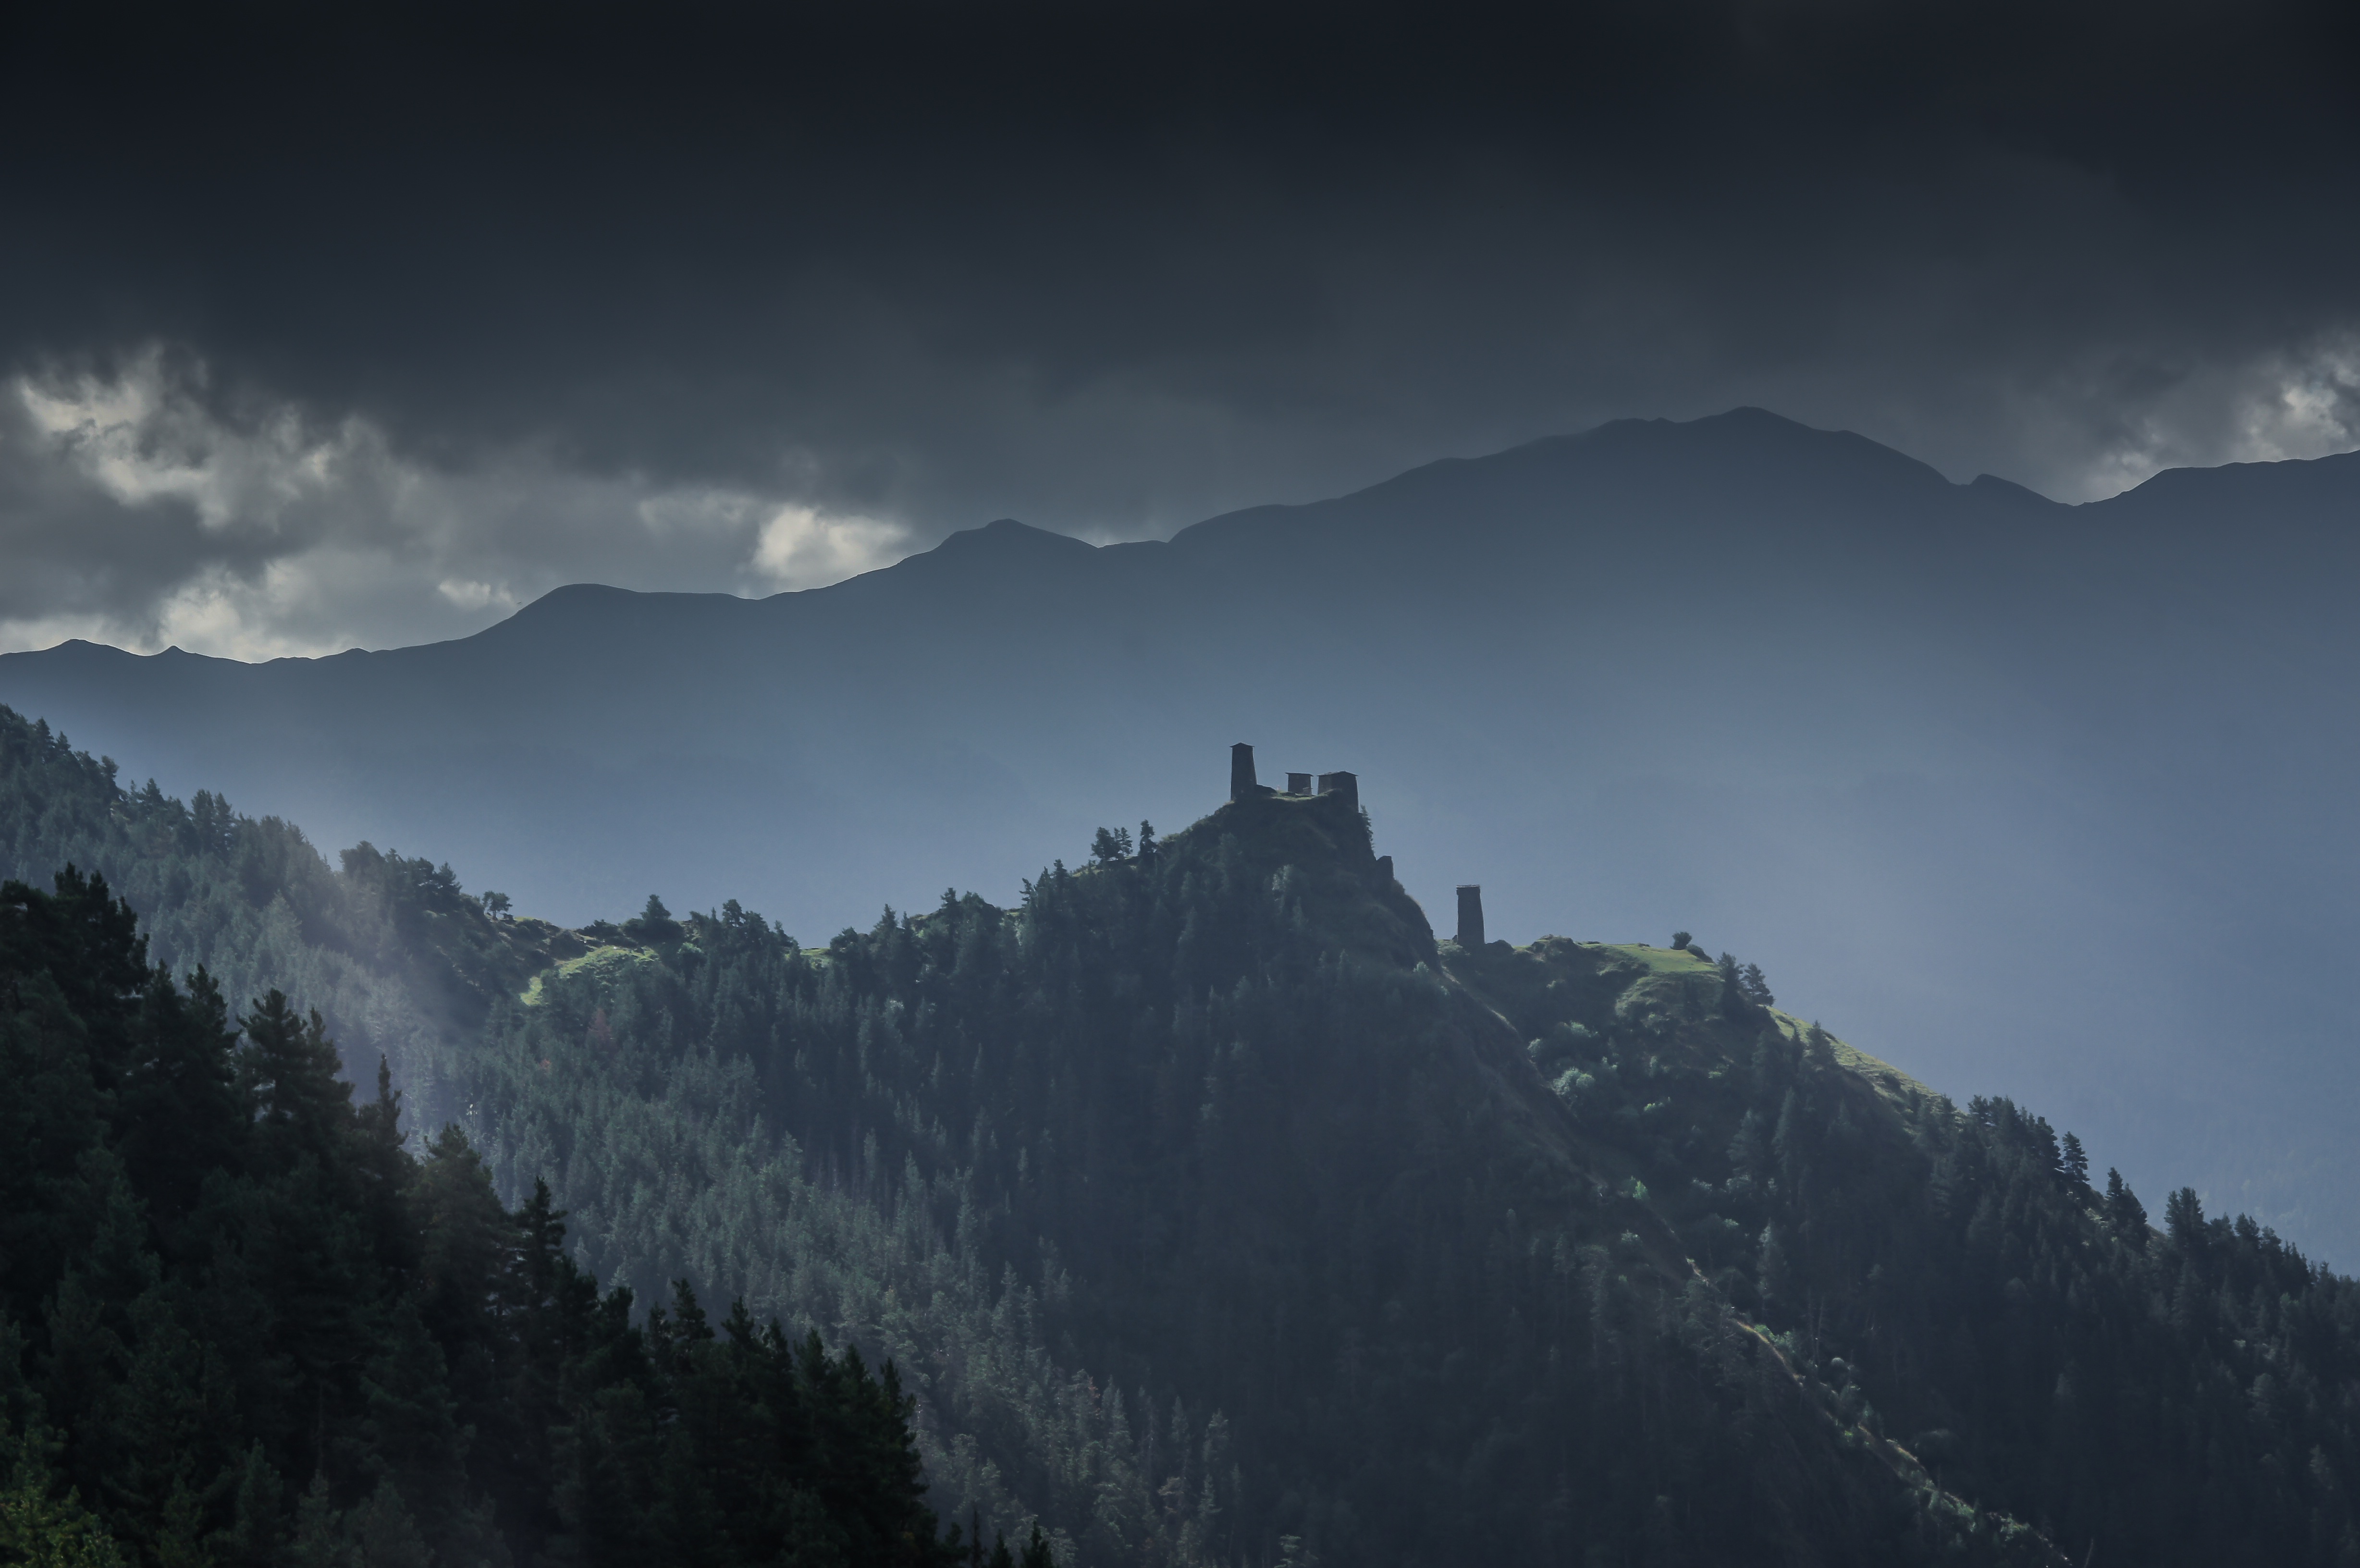
landscape, nature, outdoor, wilderness, mountain, snow, cloud, sky, mist, hiking, morning, dawn, mountain range, panorama, travel, panoramic, europe, tower, scenic, weather, castle, asia, landmark, tourism, ridge, summit, fortress, alps, georgia, unesco, caucasus, landform, kakheti, geographical feature, atmospheric phenomenon, mountainous landforms, caucasia, tusheti, dartlo, omalo, keselo